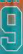
Number: 9